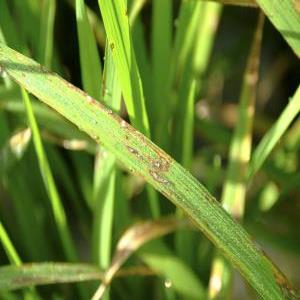
Disease: Blast